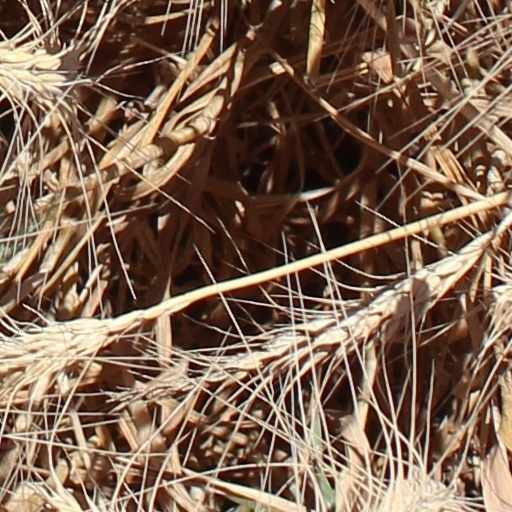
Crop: wheat